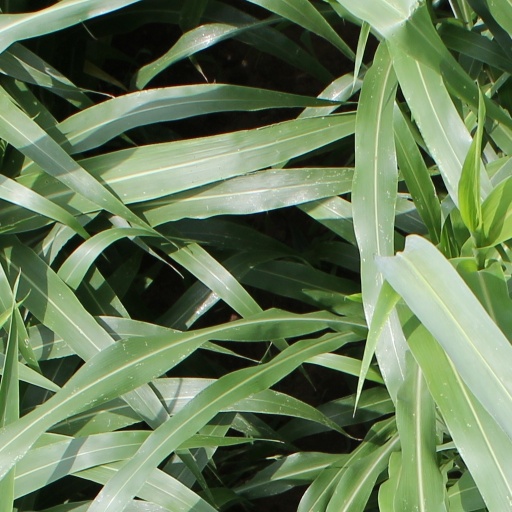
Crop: sorghum